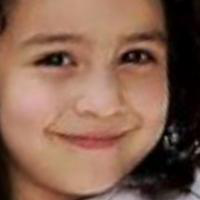
Age group: age 01-10